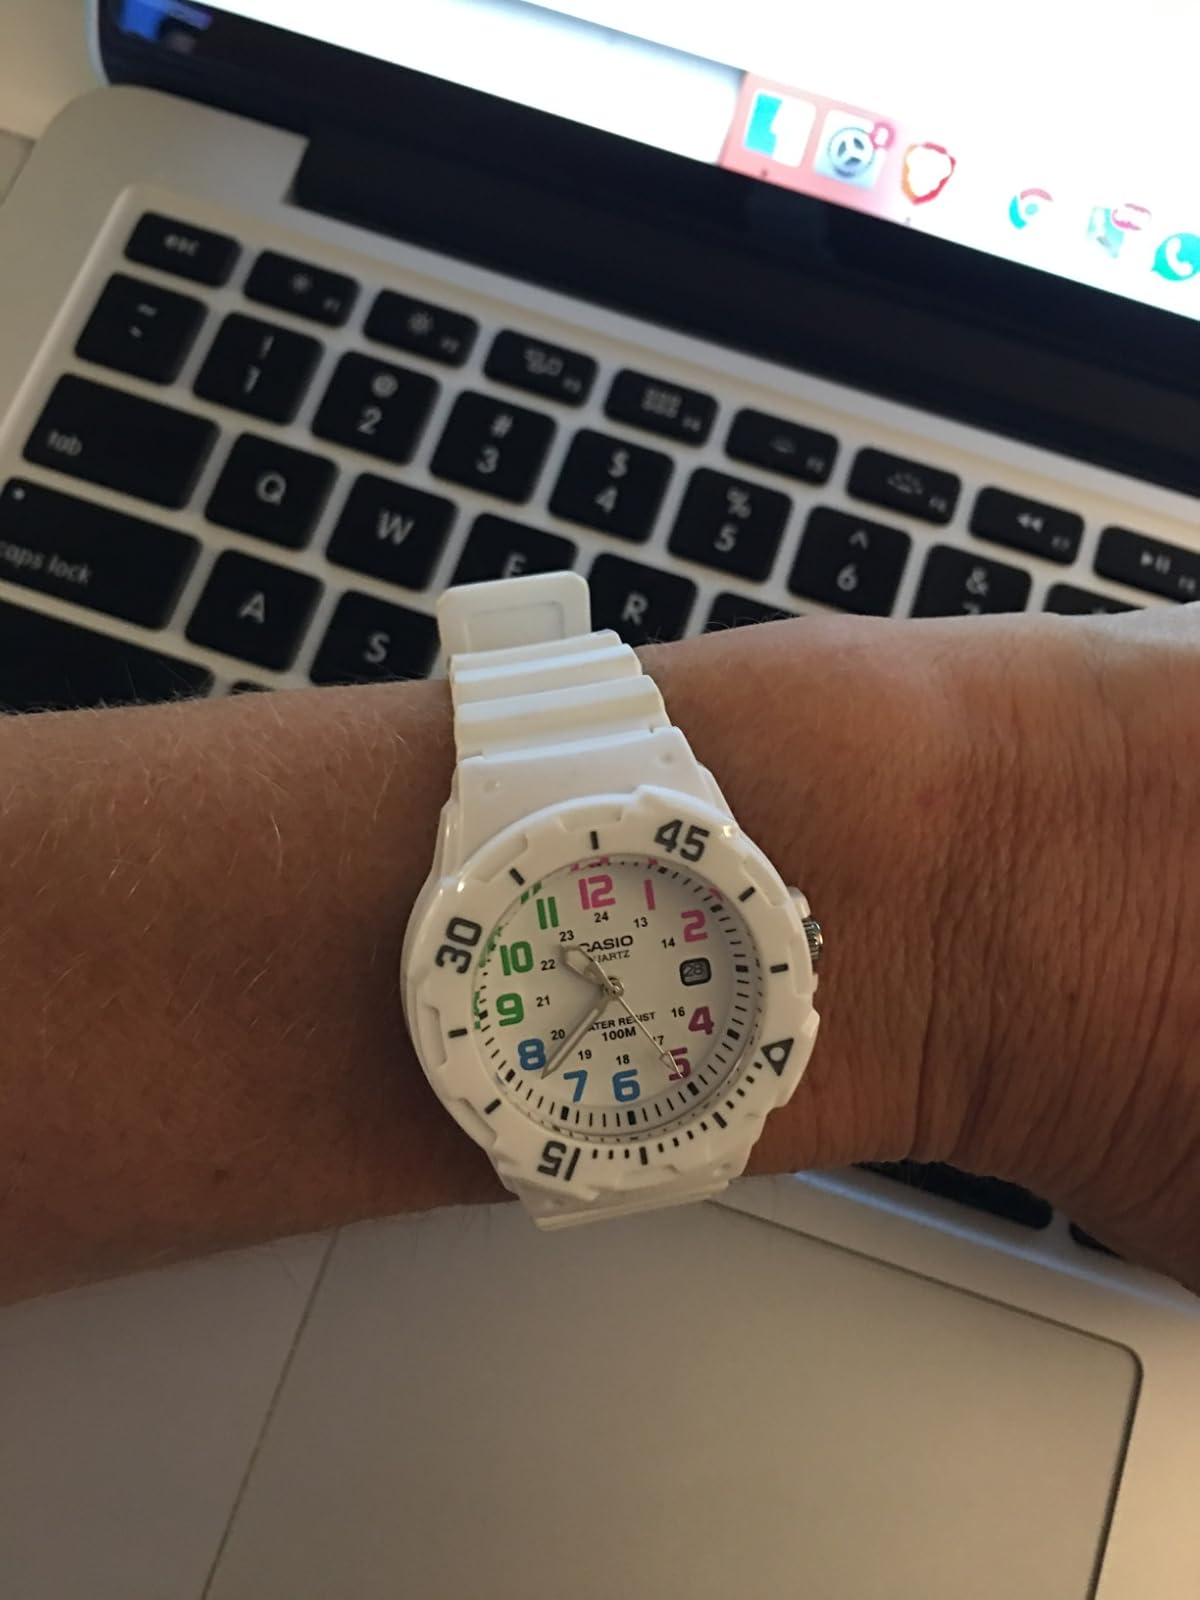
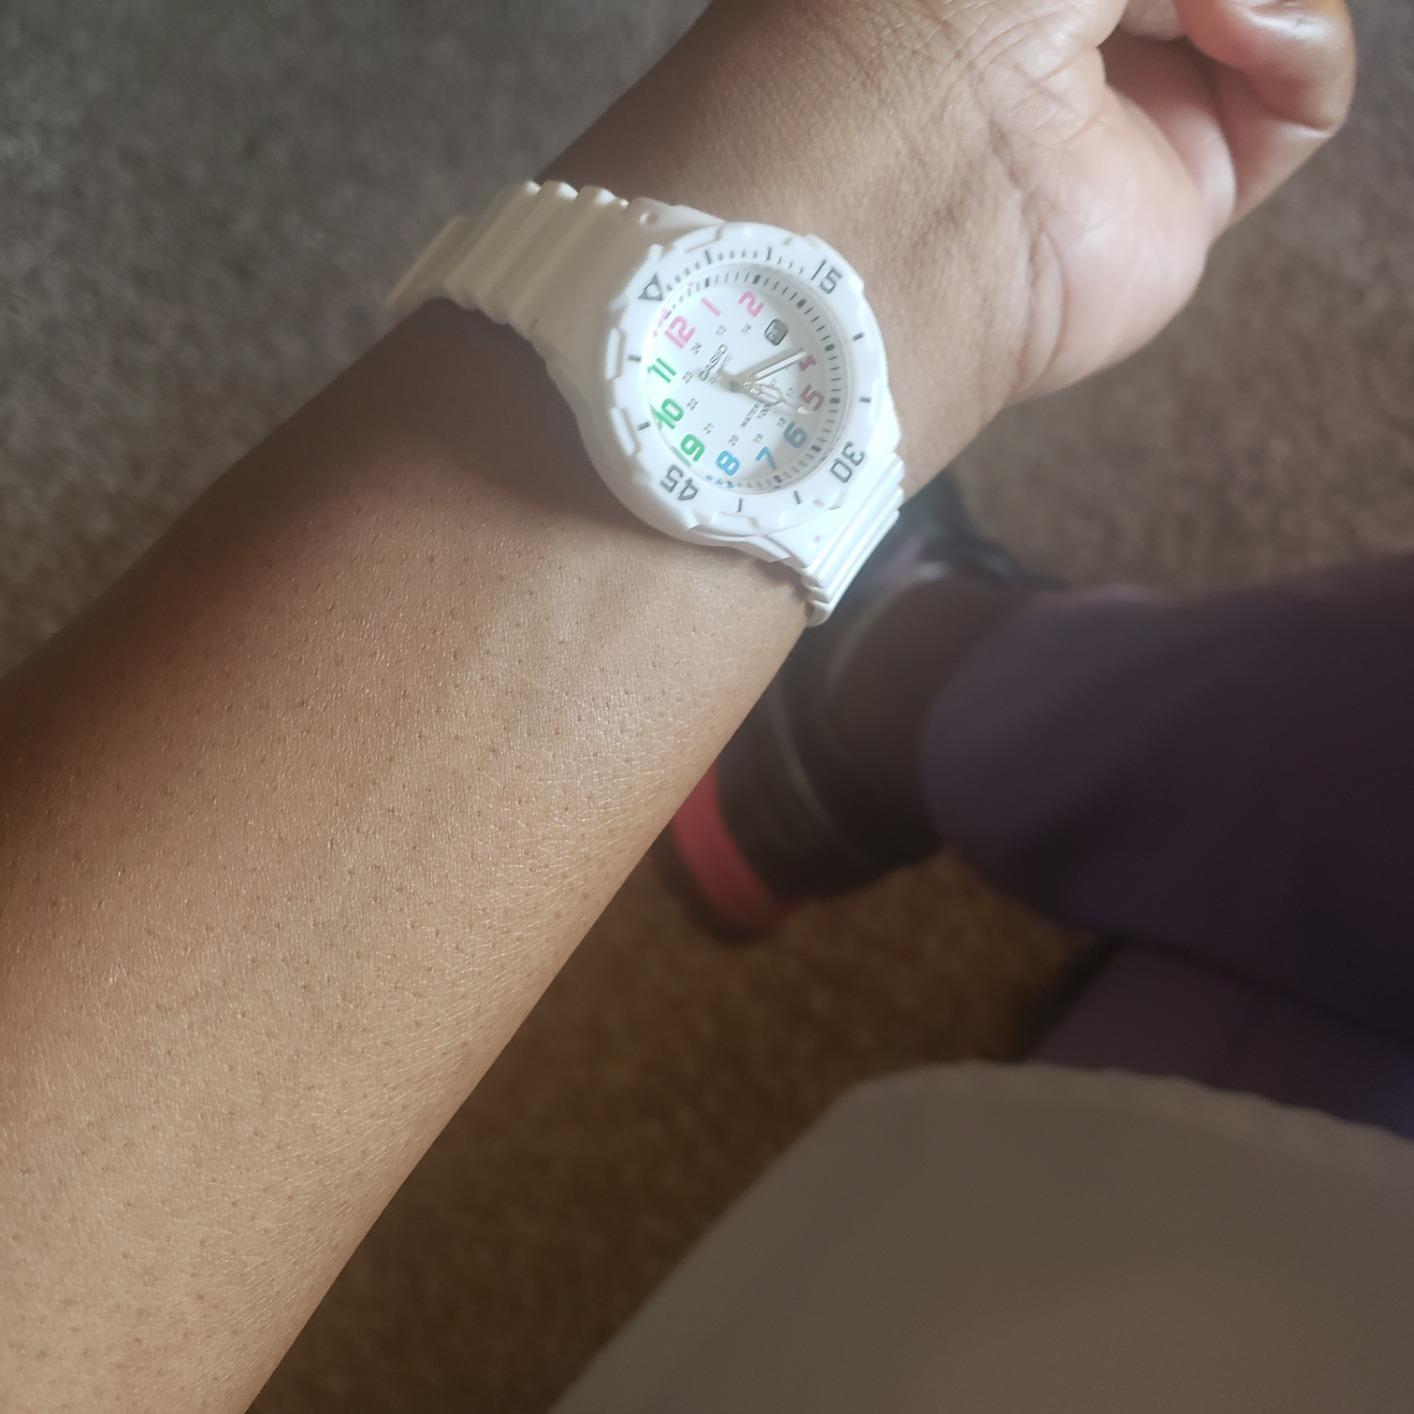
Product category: accessories_watch
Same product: yes